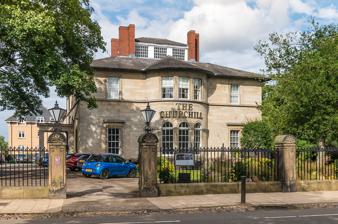
Building: The Churchill Hotel, York
Country: United Kingdom
Year built: 1827
Listed building in York, England The hotel, in 2017 The Churchill Hotel is a historic building on Bootham , north of the city centre of York in England. The building was constructed in about 1827 as a house, for Barbara Ashton Nelson.  It replaced an earlier house, but was set further back from the road. In 1879, it was converted into a girls' school, named Bootham House.  In 1882, it was sold to the War Department , becoming the official residence of the General Officer Commanding Northern District .  It later became government offices, housing the Command Pay Office, then the Health Authority, and finally Customs and Excise, until 1984.  In 1985, it was converted into a 14-bedroom hotel, which in 2006 was extended to provide 32 bedrooms. It has been grade II* listed since 1971. The house has a sandstone facade, with white brick side walls, and a red brick rear wall.  It has two main storeys, plus an attic and cellar.  The three-bay symmetrical facade has a central bowed bay, while the windows are sashes.  There is a timber lantern above the centre of the roof, with three windows, and a chimney at each corner.  The main entrance is in the left wall, under a porte-cochère .  Inside, the stair hall rises the full height of the building, and is lit by the lantern.  There is some original plasterwork, and a curved white marble fireplace in the central front downstairs room. References ^ a b An Inventory of the Historical Monuments in the City of York . Vol. 4. London: Her Majesty's Stationery Office. 1975 . ^ "Story" . The Churchill Hotel . ^ a b Historic England . "The Churchill (1259444)" . National Heritage List for England . External links Official website 53°57′54″N 1°05′20″W / 53.965°N 1.089°W / 53.965; -1.089